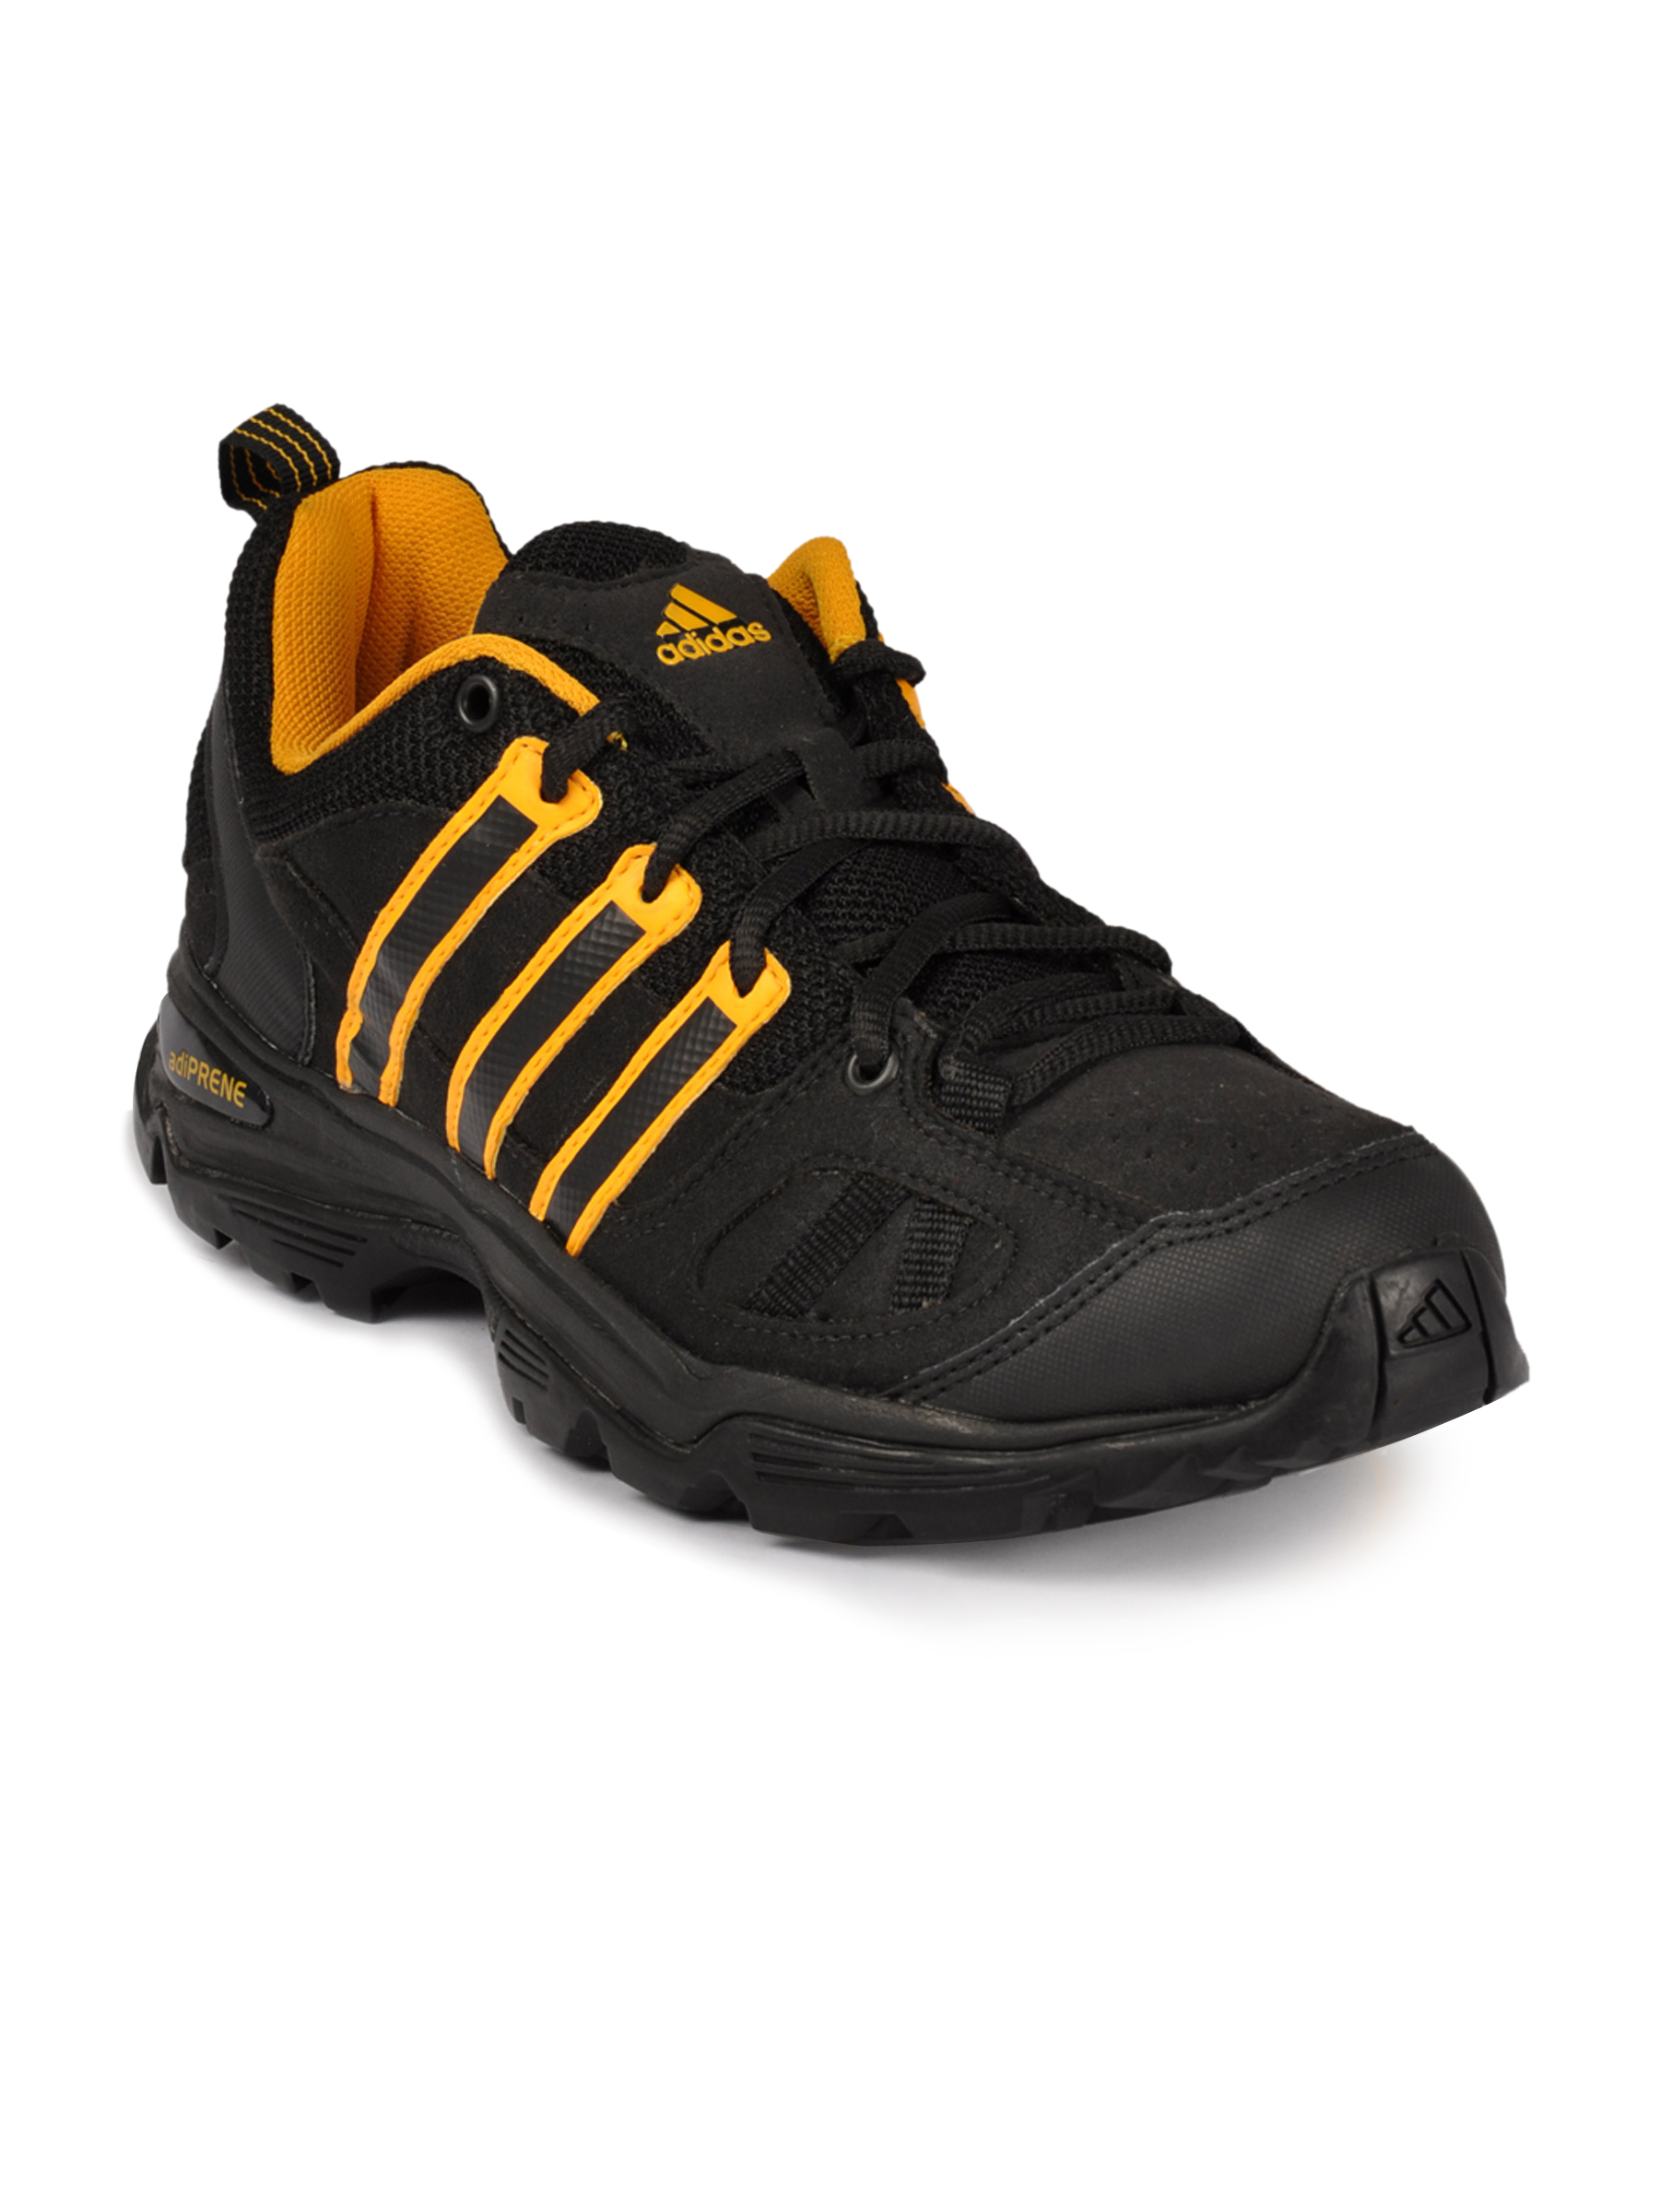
ADIDAS Men Sports Black Sports Shoes
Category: Footwear / Shoes / Sports Shoes
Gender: Men
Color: Black
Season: Fall 2011
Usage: Sports